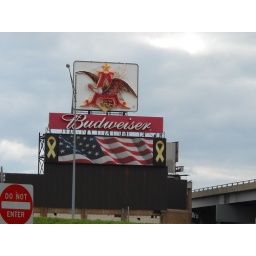
flying eagle AB Budweiser sign by Highway 40